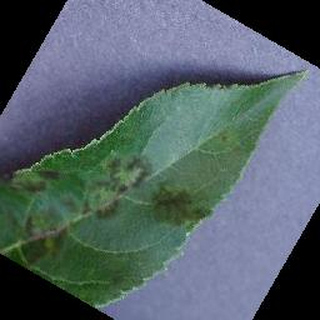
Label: apple_apple_scab